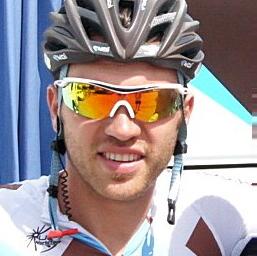
Age: 34